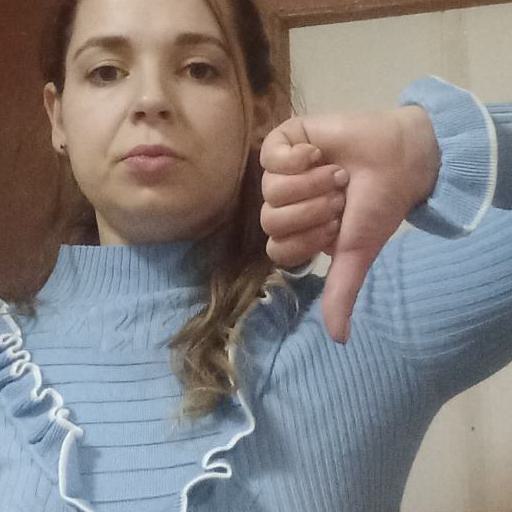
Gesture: dislike